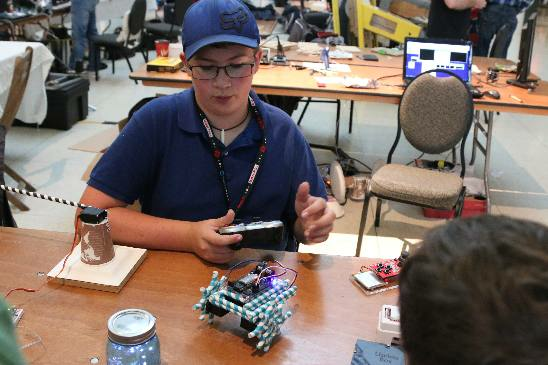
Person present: Yes